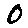
Label: 0